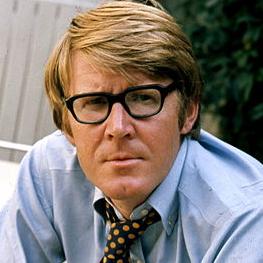
Age: 38